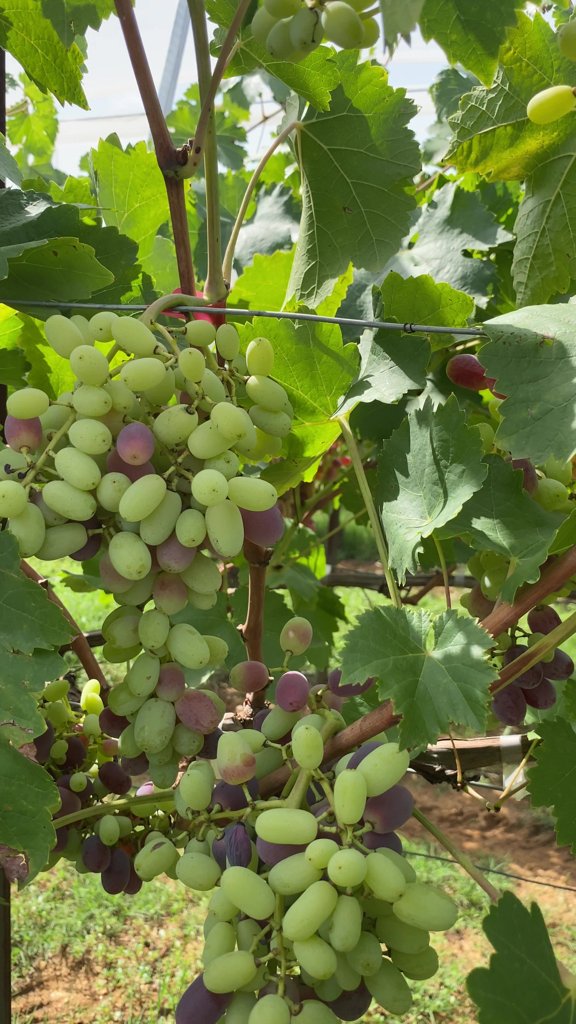
Berries visible: 199
Grape clusters: 4